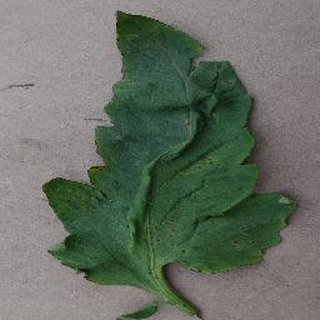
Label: tomato_bacterial_spot